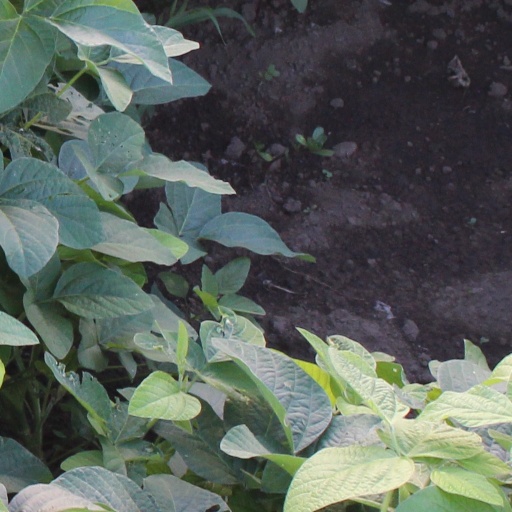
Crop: soybean